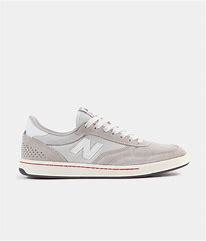
Brand: New
Model: Balance New Balance Numeric 440